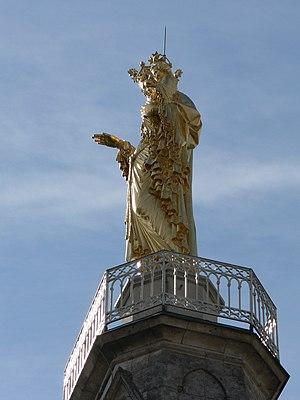
Myans est une commune française située dans le département de la Savoie, en région Auvergne-Rhône-Alpes.
Cet article liste les sanctuaires mariaux de France classés par départements. Il inclut les sanctuaires faisant l'objet d'une dévotion à Marie situés sur le territoire français actuel. Les éventuelles dates entre parenthèses correspondent à l'année de création du sanctuaire, et, le cas échéant, l'année de sa disparition.